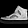
Label: Sneaker